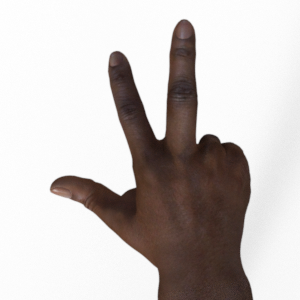
Label: scissors